Sky position (RA, Dec in degrees): 168.715, 3.379
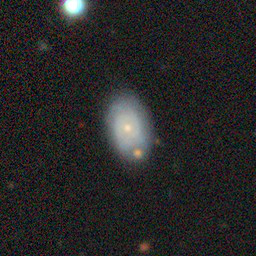
Galaxy morphology: Unbarred Tight Spiral Galaxies